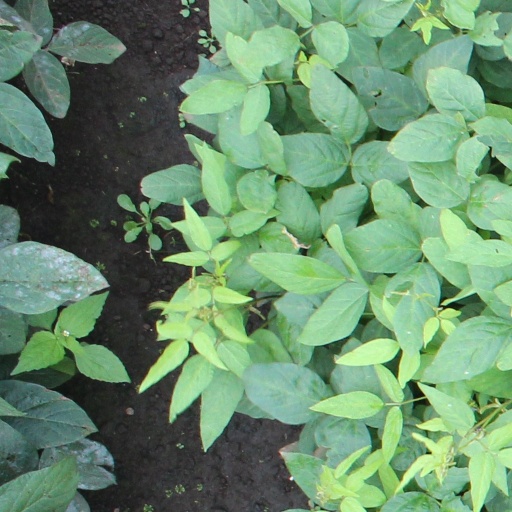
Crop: soybean